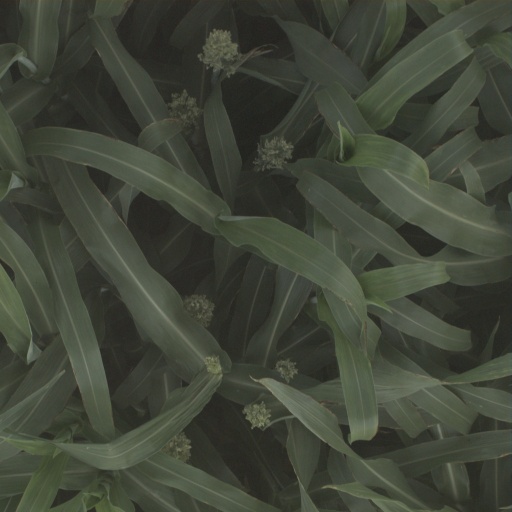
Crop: sorghum